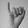
ASL letter: I